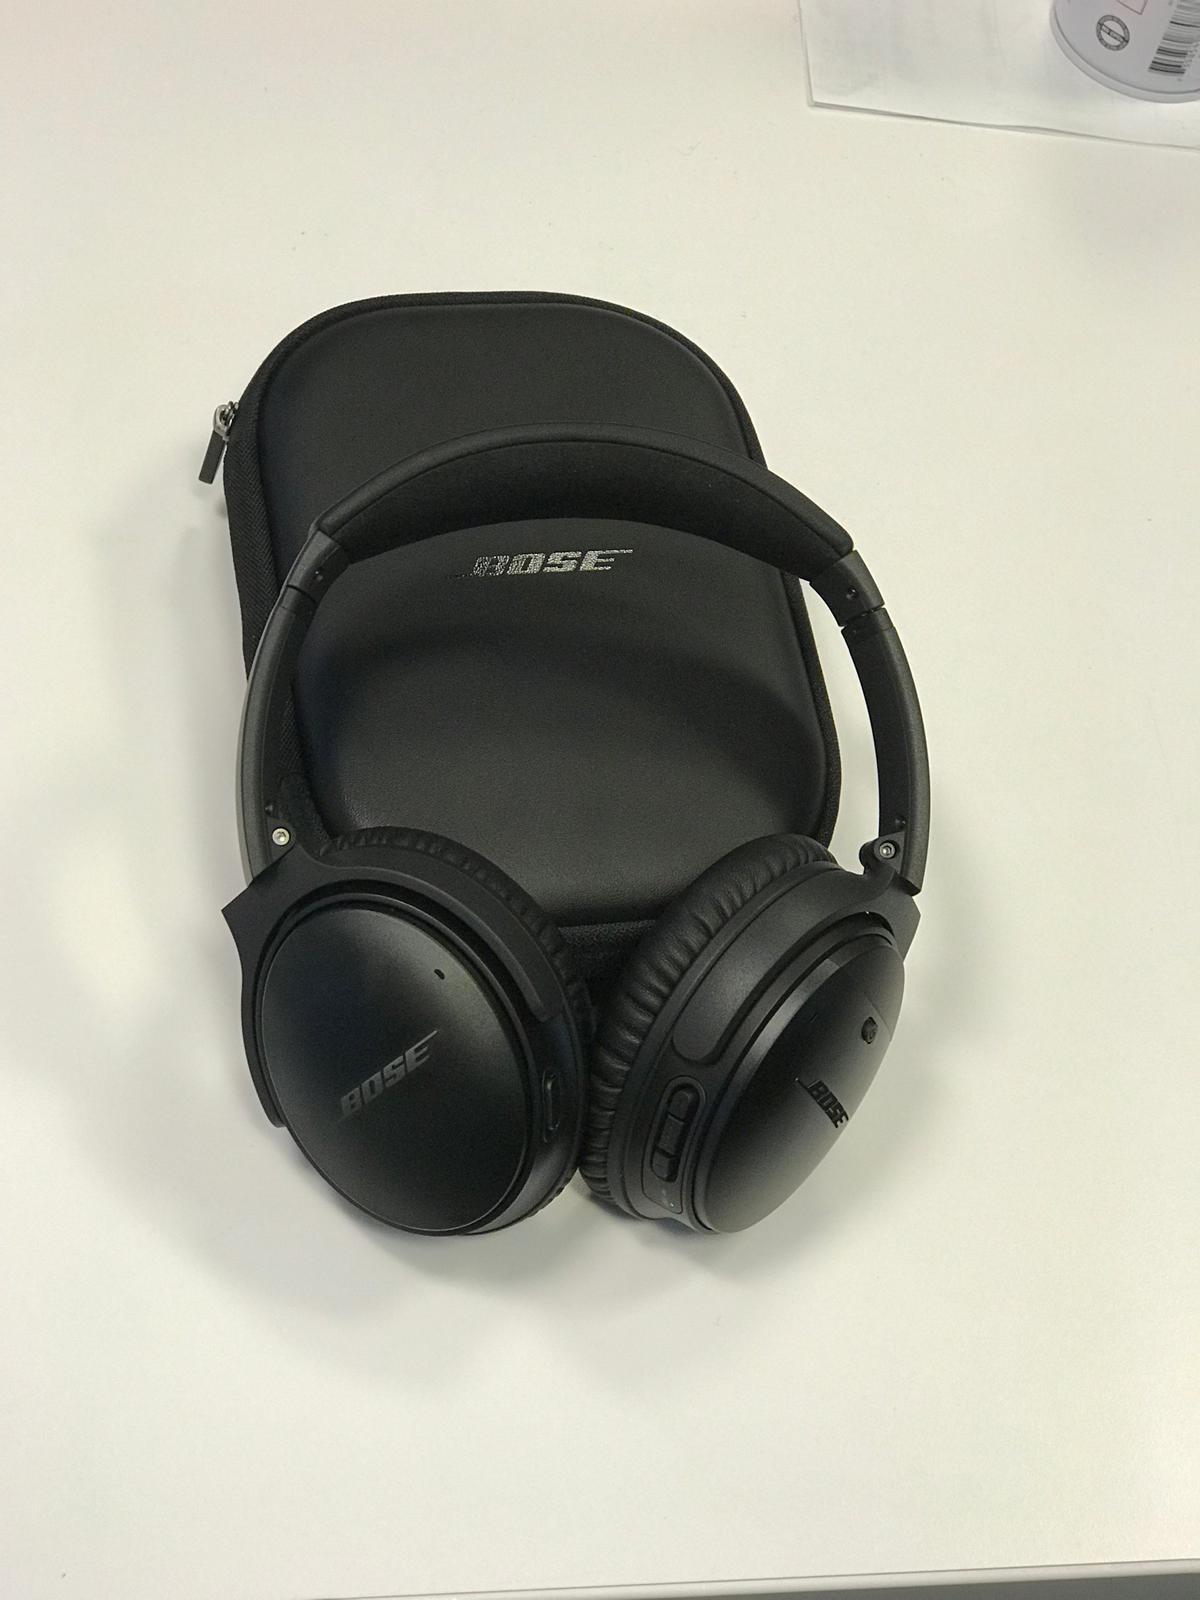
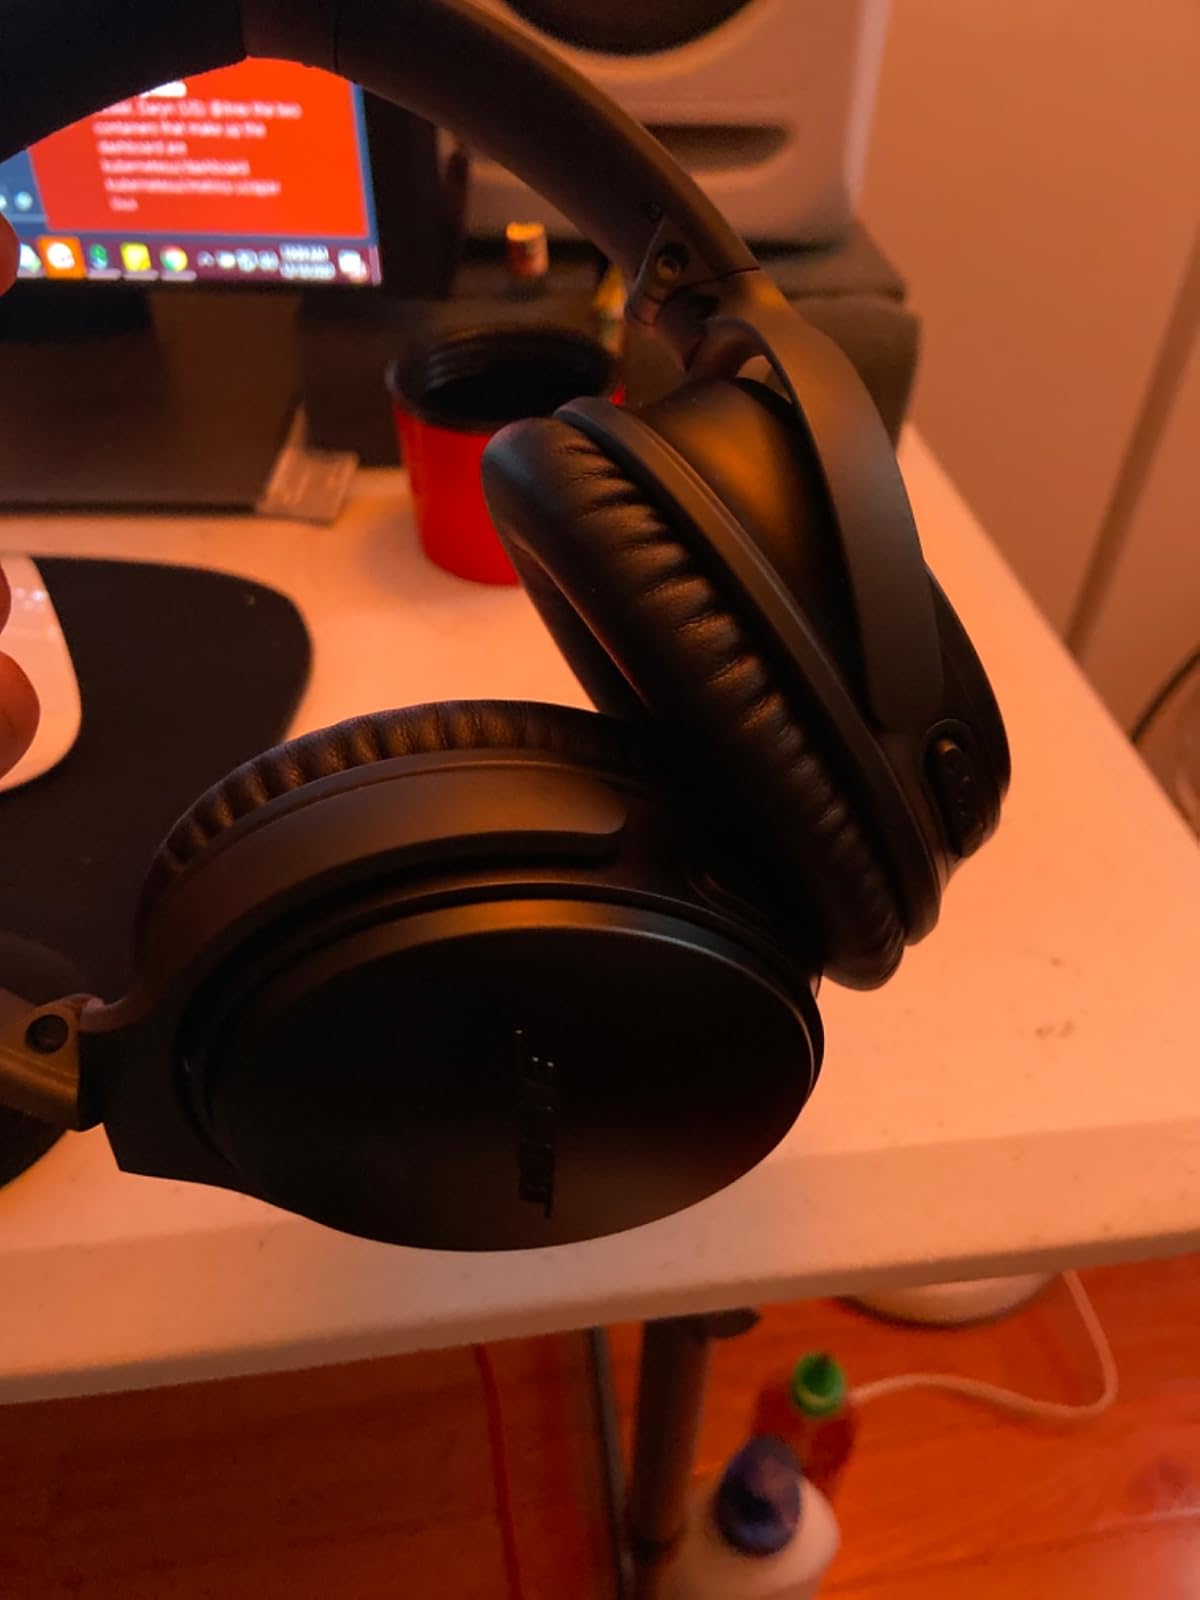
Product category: headphones
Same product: yes